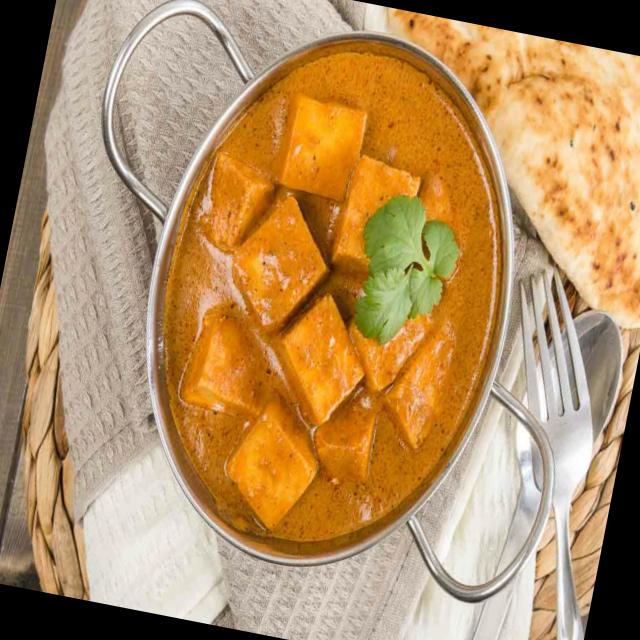
Dish: shahi_paneer